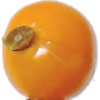
Label: physalis